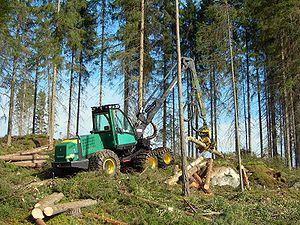
Une forêt ou un massif forestier est une étendue boisée, relativement grande, constituée d'un ou plusieurs peuplements d'arbres, arbustes et arbrisseaux, et aussi d'autres plantes indigènes associées. Les définitions du terme « forêt » sont nombreuses en fonction des latitudes et des usages.
Dans le domaine de la sylviculture, l’abattage d'un arbre consiste à le couper à la base pour provoquer sa chute et ensuite permettre le retrait du site et son exploitation. Il s'agit d'une étape importante de l'exploitation forestière.
Dans le domaine de la sylviculture, le « cloisonnement » ou « cloisonnement d'exploitation » désigne l'ensemble des voies d’accès construites et entretenues à l’intérieur de parcelles de forêt cultivées ou exploitées. On utilise aussi des cloisonnements sylvicoles moins espacés pour la gestion.
Dans le domaine de la sylviculture, on distingue les bois selon leurs essences, mais aussi selon leurs classes de diamètres. De là les notions de petit-bois, moyen-bois; gros-bois et très gros bois désignent les arbres dont les diamètres sont les plus gros.
Une abatteuse est un type de véhicule lourd employé par les bûcherons pour l'exploitation forestière dans les opérations de coupe, d'ébranchage et de tronçonnage des arbres et plus particulièrement des résineux. Une abatteuse est en général utilisée conjointement avec un porteur qui transporte les billons ou les grumes dans une zone de dépôt. Il existe des engins d'exploitation qui combinent les capacités de coupe de l'abatteuse et de transport du porteur, permettant à un seul opérateur et à une seule machine de couper, traiter et transporter les arbres. Ces nouveaux types de véhicules ne sont utilisés que pour les courts trajets.